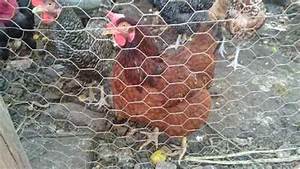
Label: gallina